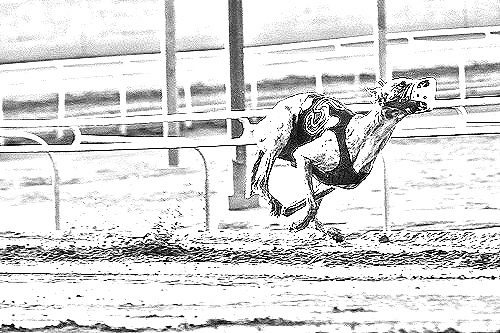
Portrait style: Sketch Portrait